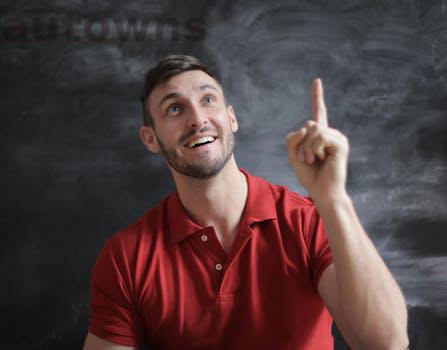
Label: Watermark